Roman Talan

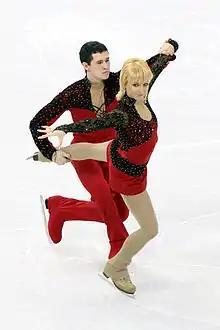
Kostenko/Talan at the 2010 Olympics

Roman Serhiiovych Talan (born 4 February 1988) is a Ukrainian former competitive pair skater. With Kateryna Kostenko, he is the 2009 Ukrainian national champion and represented Ukraine at the 2010 Winter Olympics. He competed with Elizaveta Usmantseva from 2013 to 2014.